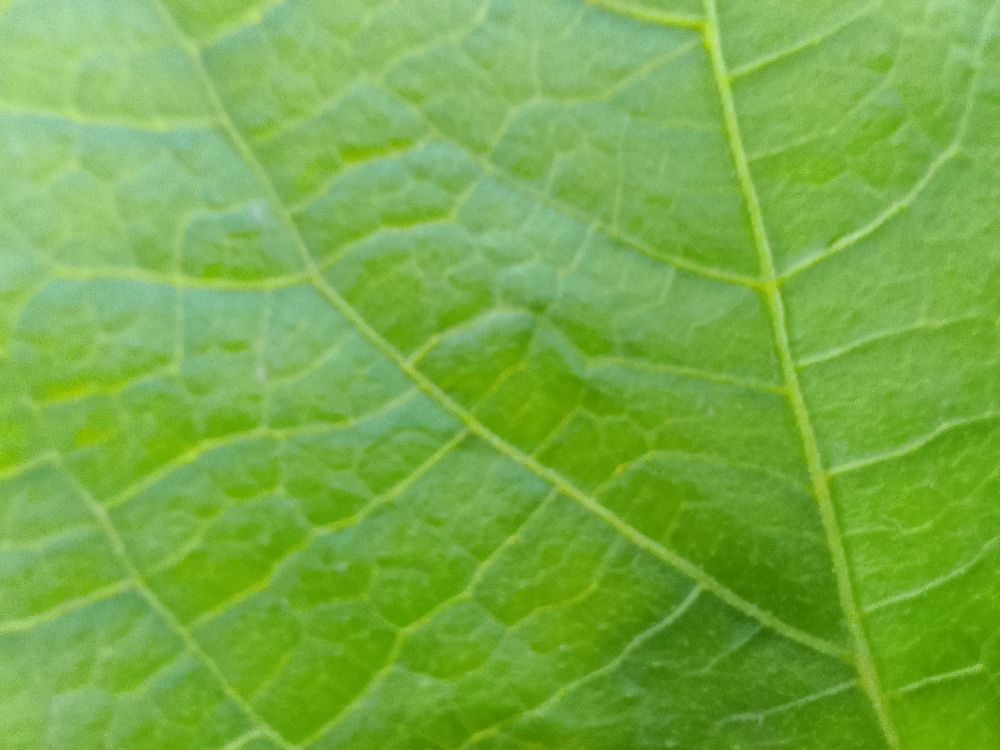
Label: healthy